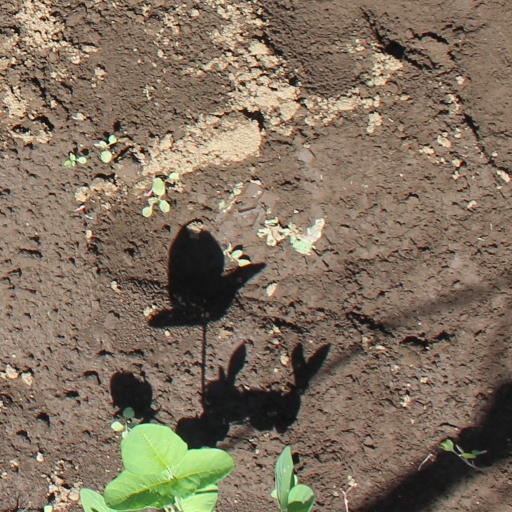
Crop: soybean